Delightfully Deceitful

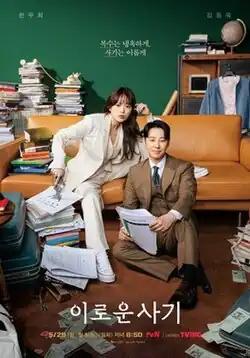
Promotional poster

Delightfully Deceitful is a 2023 South Korean television series directed by Lee Soo-hyun, and starring Chun Woo-hee and Kim Dong-wook. It aired on tvN from May 29 to July 18, 2023, every Monday and Tuesday at 20:50 (KST) for 16 episodes. It is also available for streaming on TVING in South Korea, on U-Next in Japan and on Viu in selected regions.